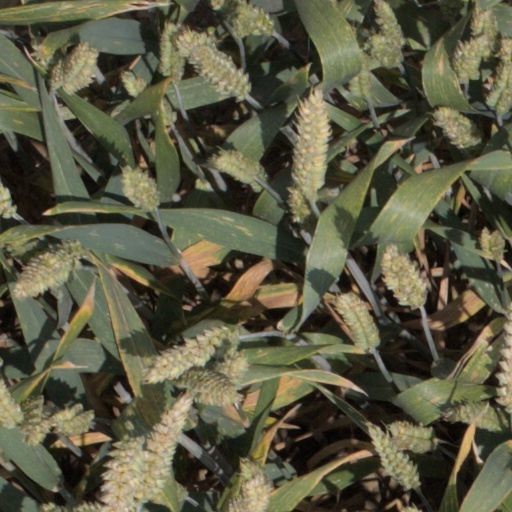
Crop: wheat